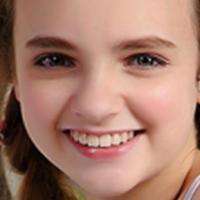
Age group: age 11-20